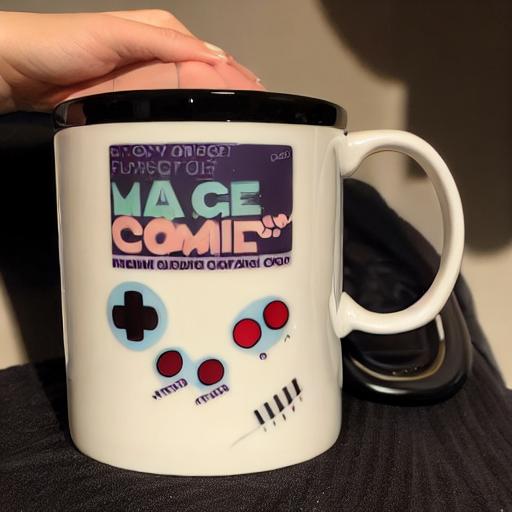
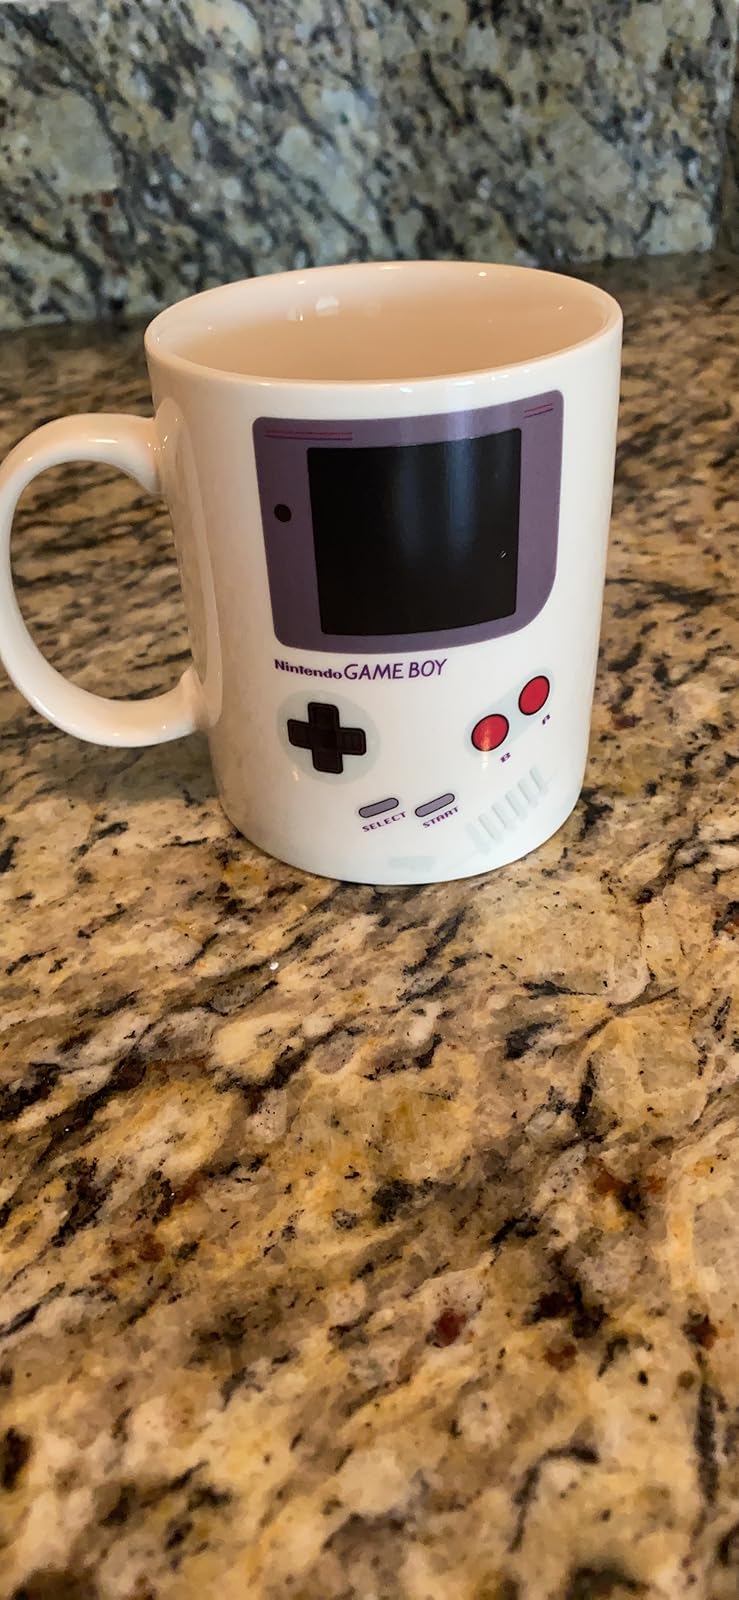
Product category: items_mug
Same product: no